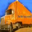
Label: truck